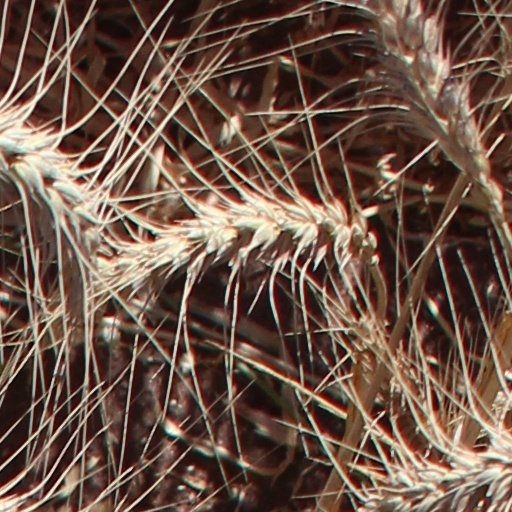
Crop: wheat